Siding (construction)

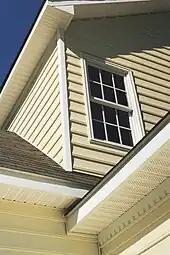
Vinyl siding

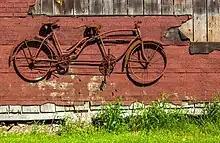
Deteriorated imitation brick asphalt siding

Wood clapboard is often imitated using vinyl siding or uPVC weatherboarding. It is usually produced in units twice as high as clapboard. Plastic imitations of wood shingle and wood shakes also exist.